Agriculture in Saudi Arabia

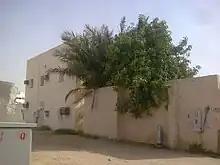
A mango tree in Jeddah

Nomadic pastoralism declined as a result of several political and economic forces. Sedentarization was a means of imposing political control over various tribal groupings in the Arabian Peninsula. New legal structures such as the 1968 Public Lands Distribution Ordinance created novel land relations and spurred the dissolution of the Bedouin way of life. The establishment of an activist modern state provided incentives for large numbers of Saudi citizens to enter the regular, wage-based, or urban commercial employment. Moreover, modern technology and new transport networks undermined the primitive services that the Bedouin offered the rest of the economy.